George Wythe Baylor

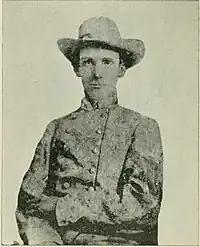
John A. Wharton, 1863–65

With the outbreak of the Civil War, Baylor enlisted in the Confederate States Army, joining Captain Hamner's company (Company H, 2nd Texas Mounted Rifles) at Weatherford on March 17, 1861, and was elected first lieutenant, the company being attached to Colonel John S. Ford's regiment of cavalry. He enlisted for three years and was sworn in as first lieutenant of his company in San Antonio in May 1861. His brother, John R. Baylor, was lieutenant colonel of the regiment. He went with his company to Fort Clark, and from there went to El Paso as his brother's adjutant.